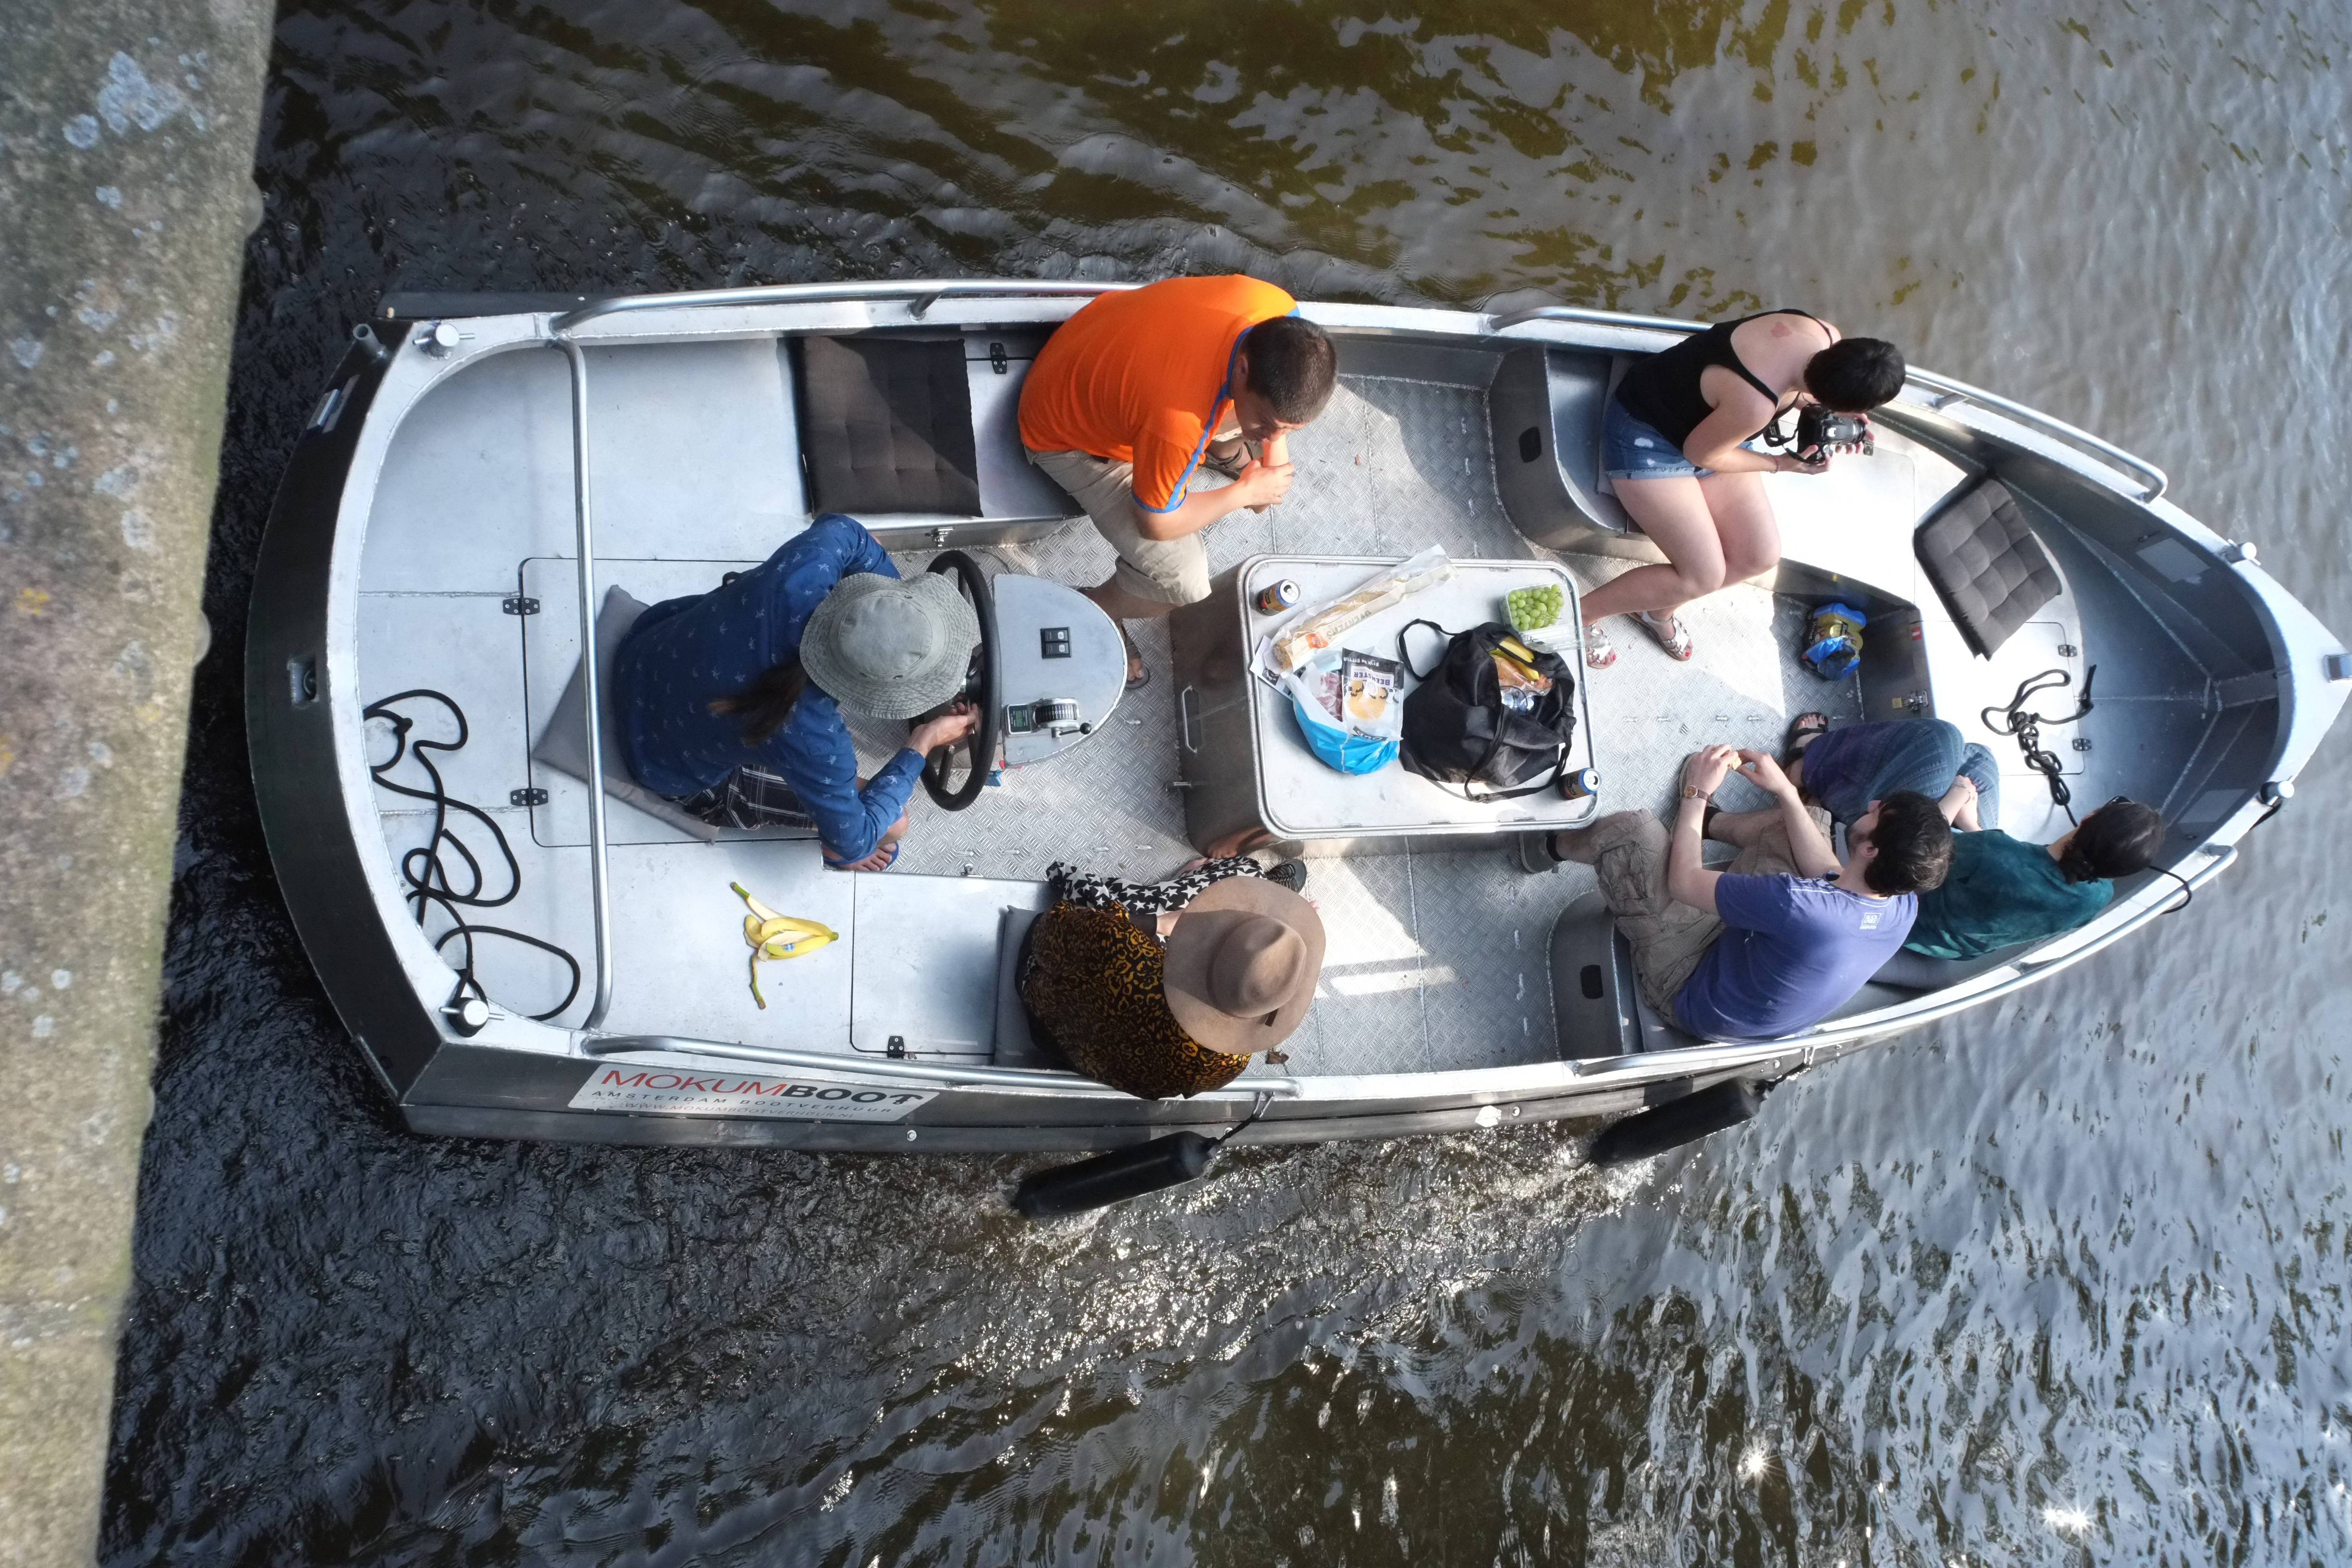
boat, street, window, urban, travel, fujifilm, vehicle, amsterdam, netherlands, fuji, fujix, fujixe1